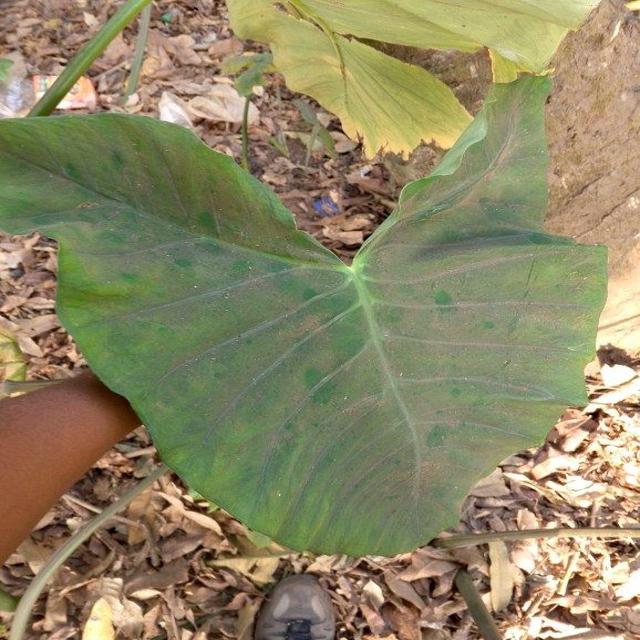
Label: Healthy